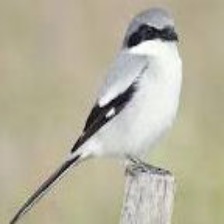
Species: LOGGERHEAD SHRIKE
Scientific name: LANIUS LUDOVICIANUS